George Tyler Bigelow

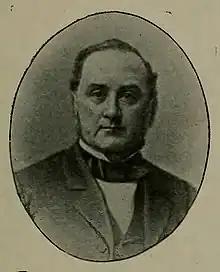
George Tyler Bigelow

George Tyler Bigelow (October 6, 1810 – April 12, 1878) was a justice of the Massachusetts Supreme Judicial Court from 1850 to 1867, serving as chief justice from 1860 to 1867. He was appointed to the court by Governor George N. Briggs, and elevated to Chief Justice by Governor Nathaniel P. Banks.